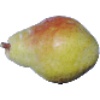
Label: Pear Williams 1